2019 FIL European Luge Championships

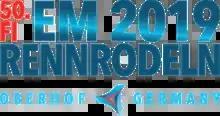

The 2019 FIL European Luge Championships took place under the auspices of the International Luge Federation at the Oberhof bobsleigh, luge, and skeleton track in Oberhof, Germany from 9 to 10 February 2019.